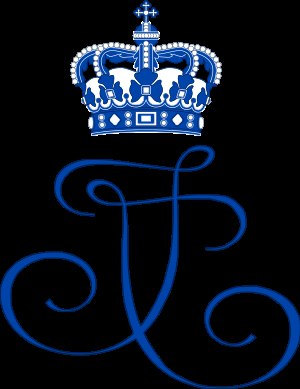
Prinsesse Isabella / Titler og prædikater
I andledning af hendes 10-års fødselsdag, fik hun designet sit eget monogram.
Hendes Kongelige Højhed Prinsesse Isabella, født 21. april 2007 på Rigshospitalet, er det andet barn af kronprins Frederik og hans kone, australskfødte kronprinsesse Mary. Derved er hun nummer tre i den danske tronfølge og nr. 324 i den britiske tronfølge. Hun er det fjerde og første kvindelige barnebarn af dronning Margrethe 2.